Kalba

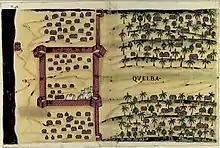
The Portuguese Fort Kalba (Quelba), from the Book of Blueprints of all Forts, Cities, and Towns in the State of East India by António Bocarro [1635].

That notwithstanding, there were almost constant outbreaks of squabbling and disputes between Kalba and neighbouring Fujairah (itself only recognised as a Trucial State by the British in 1952) which broke out into open fighting over a land dispute after the UAE was founded in 1971 and, in 1972 the newly founded Union Defence Force was called in to take control of the fighting which, by the time the UDF moved in, had killed 22 and seriously injured a dozen more. The dispute was finally settled after mediation between Sheikh Rashid of Dubai and other Rulers and a statement announcing the settlement sent out on 17 July 1972.